Veracity (novel)

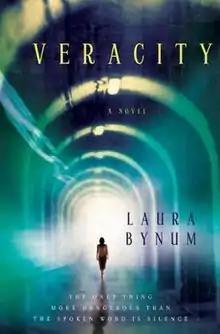
Cover of first edition (hardcover)

Veracity is a 2010 speculative fiction novel written by American author Laura Bynum.